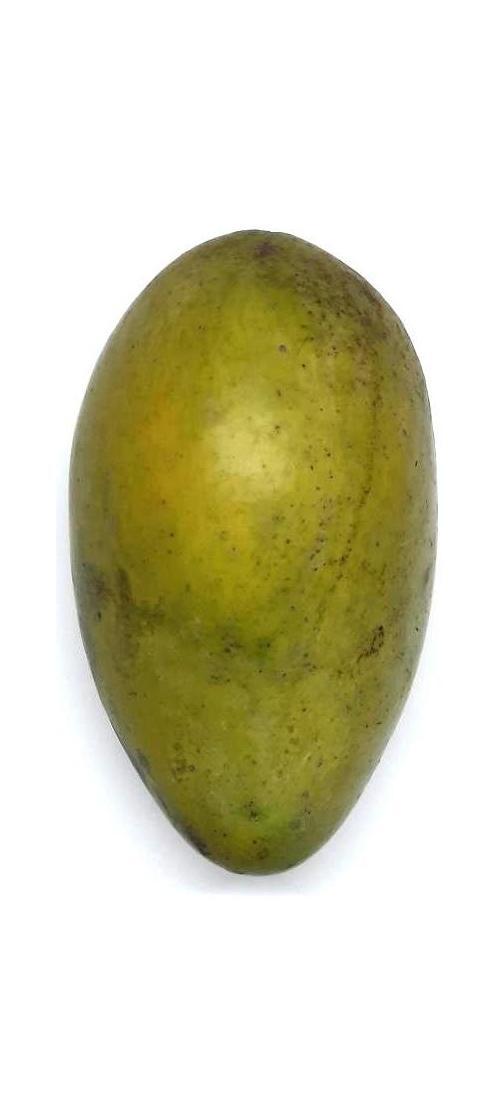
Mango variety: Rupali